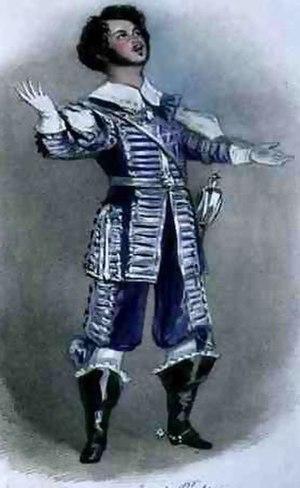
I puritani est un opéra en 3 actes de Vincenzo Bellini sur un livret de Carlo Pepoli, basé sur un drame historique de Jacques-François Ancelot et Joseph Xavier Boniface, Têtes rondes et Cavaliers.